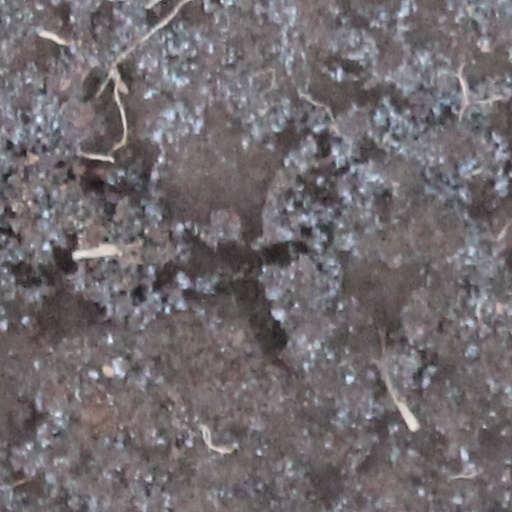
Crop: wheat